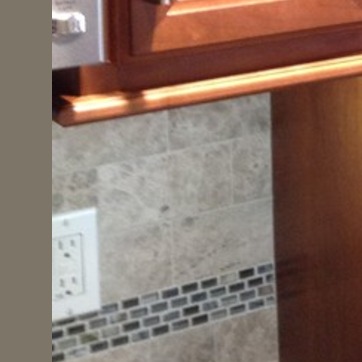
Material: tile